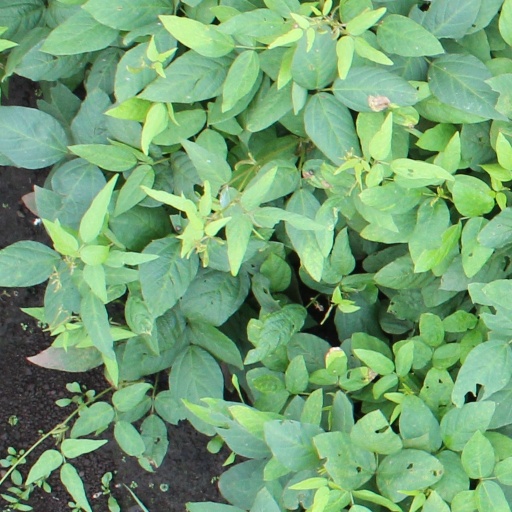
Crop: soybean